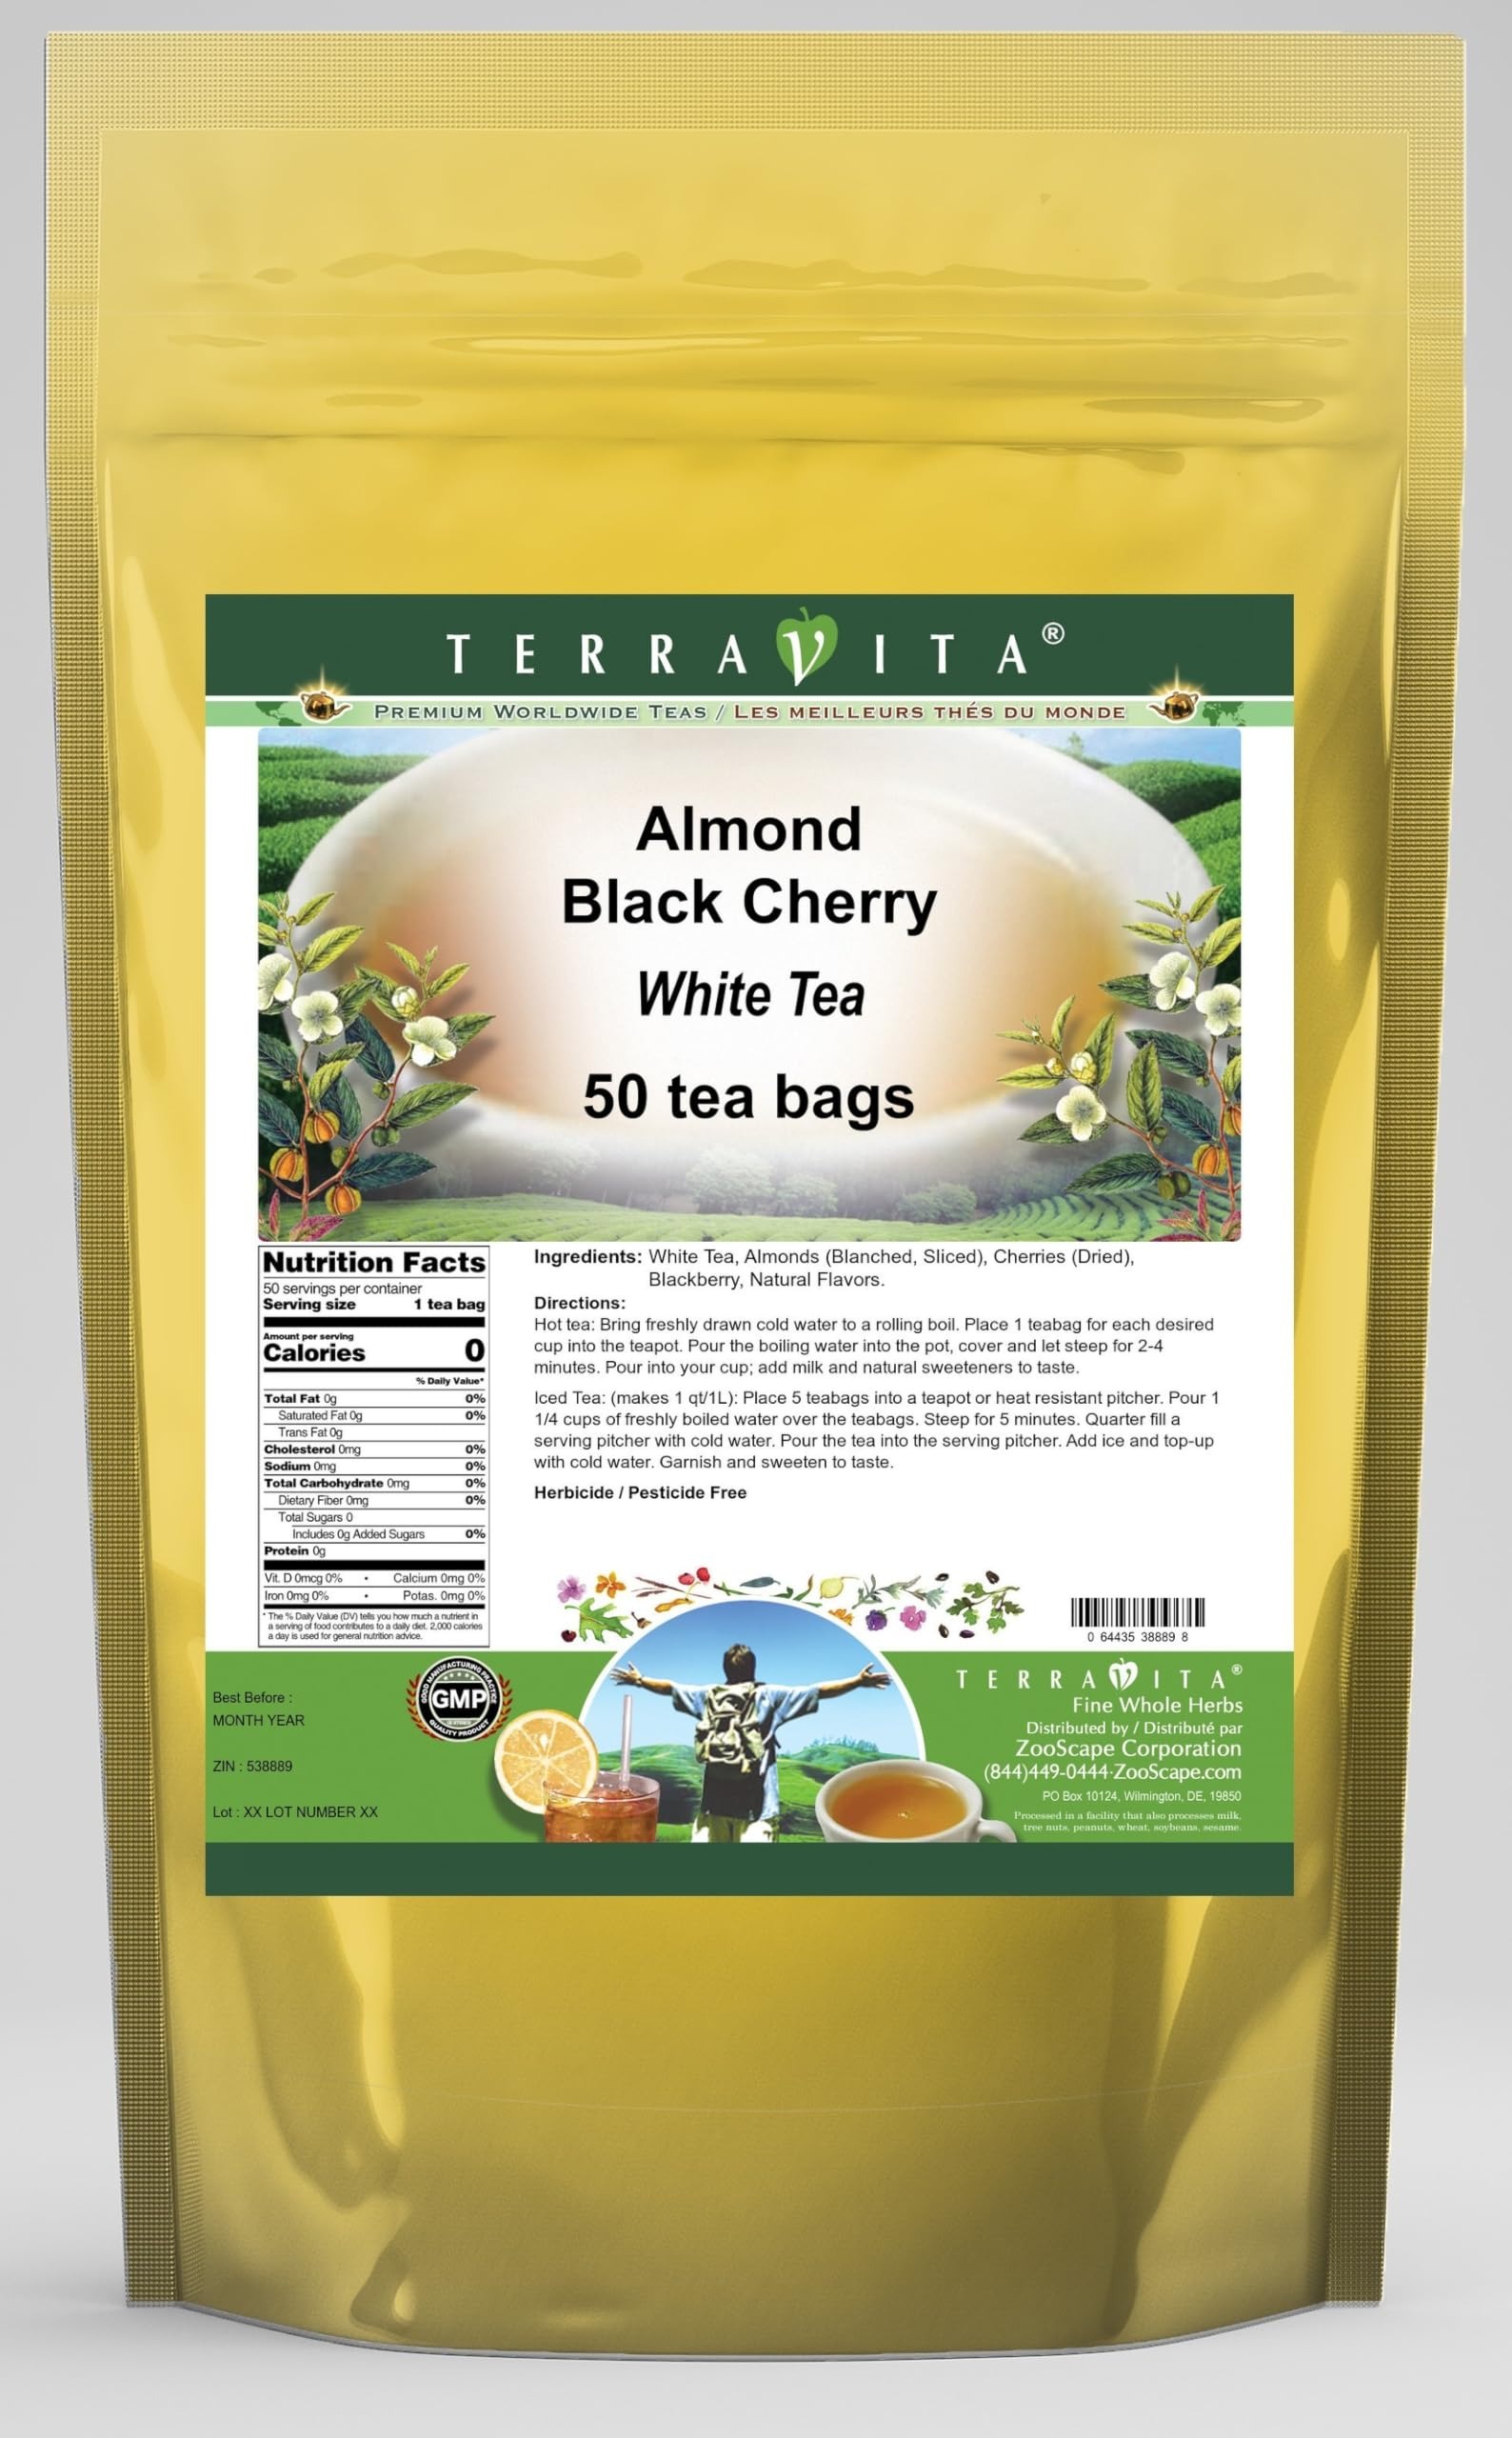
Item Name: Almond Black Cherry White Tea (50 tea bags, ZIN: 538889) - 2 Pack
Bullet Point 1: Our Almond Black Cherry White Tea is a mouth-watering flavored White tea with Almonds, Cherries and Blackberry that you can enjoy all year round! The aroma and Almond Black Cherry flavor is a delight! - Ingredients: White tea, Almonds, Cherries, Blackberry and Natural Almond Black Cherry Flavor.
Bullet Point 2: No fillers.
Bullet Point 3: Manufacturer: TerraVita
Bullet Point 4: Size: 50 tea bags
Bullet Point 5: White Tea Bags - Packed in a convenient upright pouch!
Product Description: Our Almond Black Cherry White Tea is a mouth-watering flavored White tea with Almonds, Cherries and Blackberry that you can enjoy all year round! The aroma and Almond Black Cherry flavor is a delight! - Ingredients: White tea, Almonds, Cherries, Blackberry and Natural Almond Black Cherry Flavor. - Hot tea brewing method: Bring freshly drawn cold water to a rolling boil. Place 1 teabag for each desired cup into the teapot. Pour the boiling water into the pot, cover and let steep for 2-4 minutes. Pour into your cup; add milk and natural sweeteners to taste. - Iced tea brewing method: (to make 1 liter/quart): Place 5 teabags into a teapot or heat resistant pitcher. Pour 1 1/4 cups of freshly boiled water over the teabags. Steep for 5 minutes. Quarter fill a serving pitcher with cold water. Pour the tea into the serving pitcher. Add ice and top-up with cold water. Garnish and sweeten to taste. - TerraVita is an exclusive line of premium-quality, natural source products that use only the finest, purest and most potent ingredients found around the world. TerraVita is hallmarked by the highest possible standards of purity, potency, stability and freshness. All of our products are prepared with the highest elements of quality control, from raw materials through the entire manufacturing process, up to and including the moment that the bottles or bags are sealed for freshness and shipped out to you. Our highest possible standards are certified by independent laboratories and backed by our personal guarantee. - TerraVita exists to meet and ensure your family's health and wellness without the harmful effects of chemicals and health products. We strive to make all of our products affordable and reliable and are constantly searching the market to maintain our affordability and to loo
Value: 100.0
Unit: Count

Price: 86.91